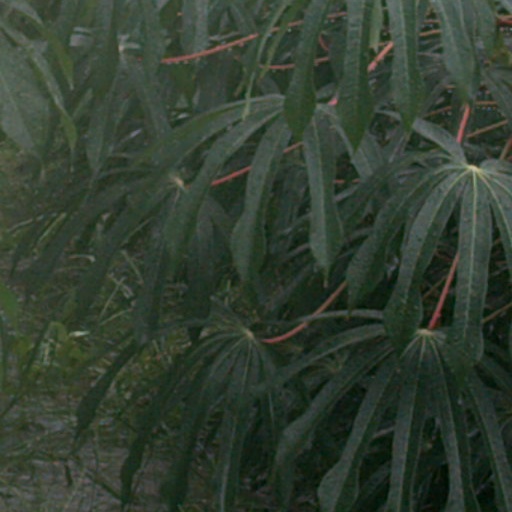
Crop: cassava